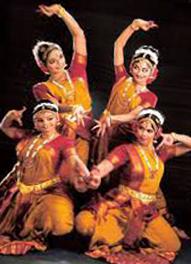
Dance form: kuchipudi